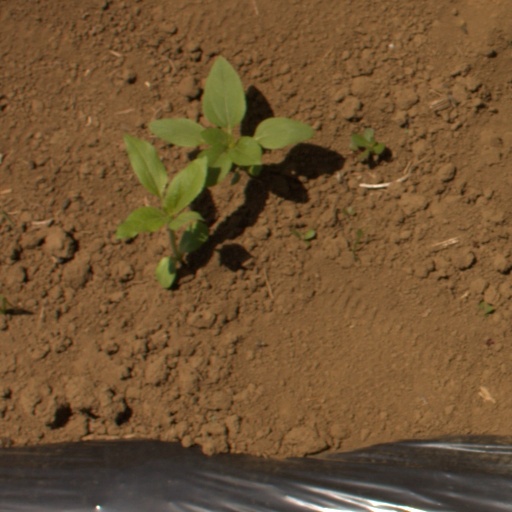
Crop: Jerusalem artichoke